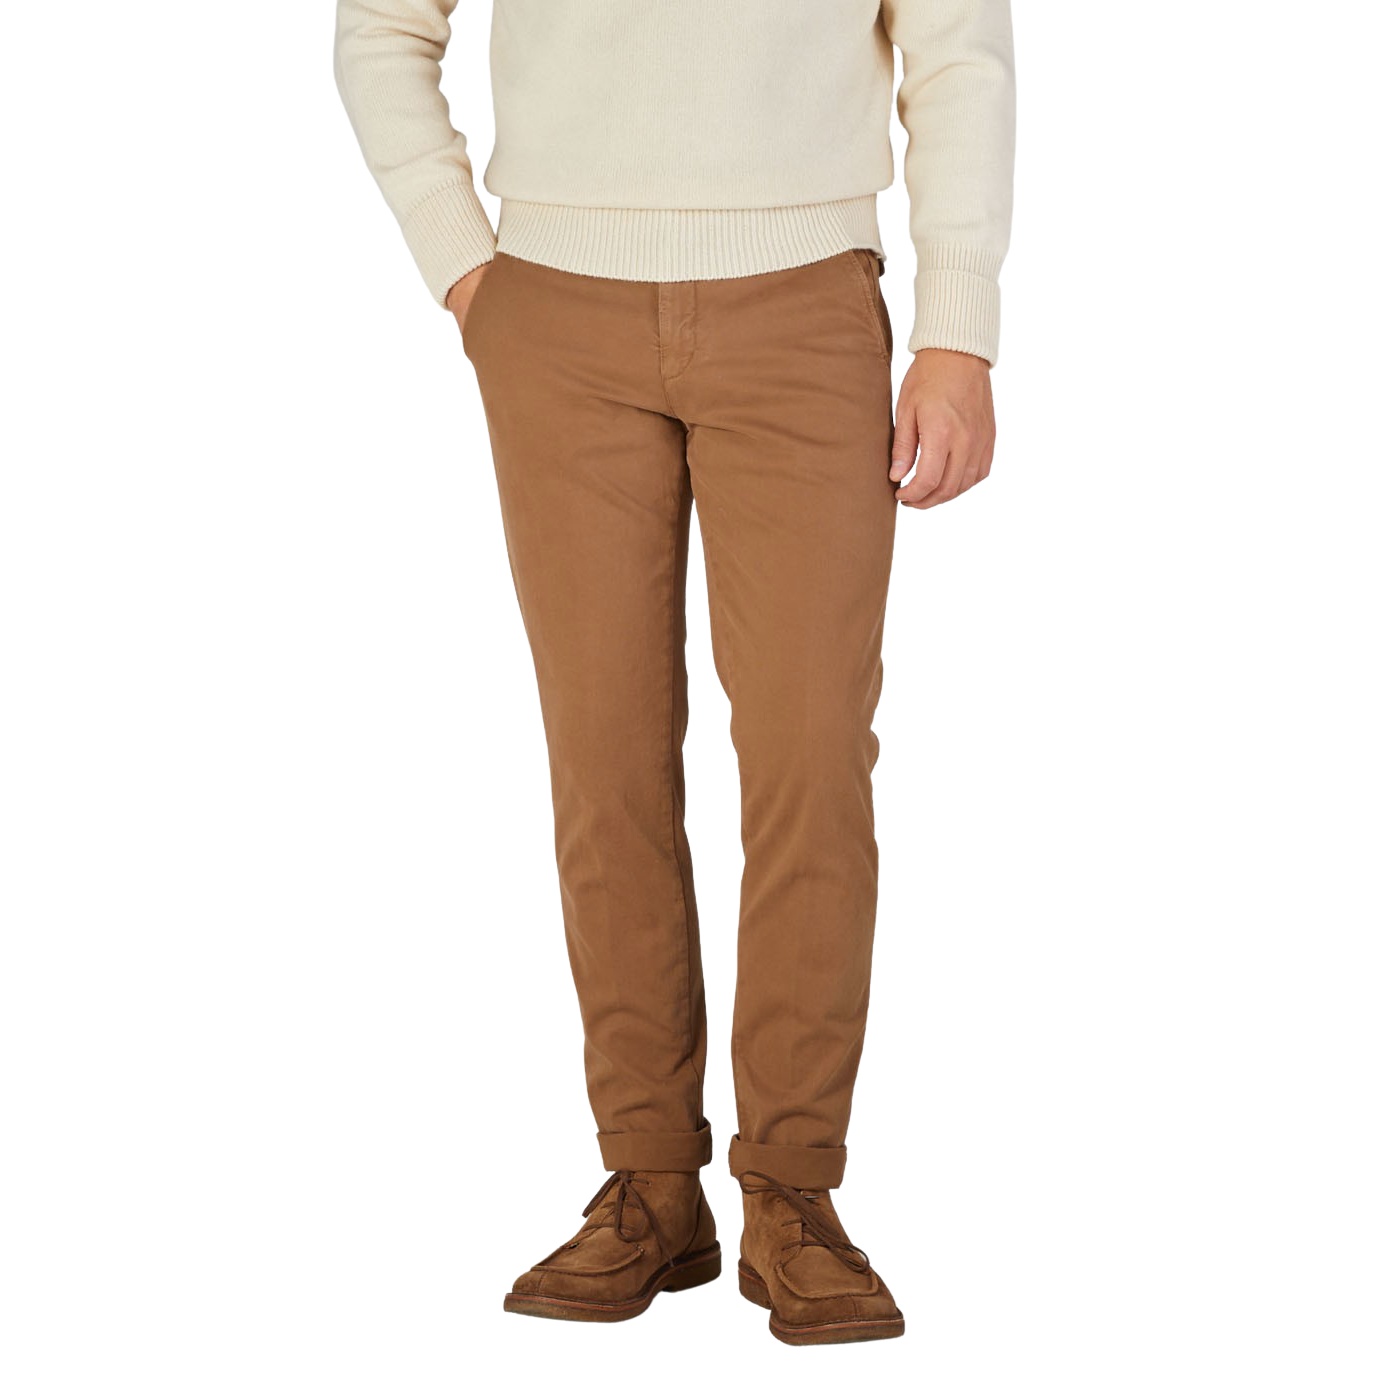
Tobacco Cotton Stretch BG32 Casual Chinos
A pair of tobacco brown chinos from Italian trouser specialist Briglia , made of cotton twill with a touch of stretch for comfort, which then has been washed to obtain a worn-in look. Made as a slim fit, with a medium rise and tapered leg. Details include a zip fly, belt loops and flap back pockets.
Brand: Briglia
Category: Apparel & Accessories > Clothing > Pants > Chinos